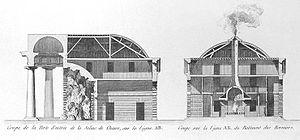
Transformation des saumures en sel à la manufacture royale d’Arc-et-Senans (XVIIIe siècle)
La connaissance technique est l’ensemble des moyens cognitifs mis en œuvre pour conduire à son terme un projet technique, qu'il s'agisse de techniques reposant sur un savoir scientifique avancé, d'art, d'artisanat, ou de techniques issues de l'expérience.